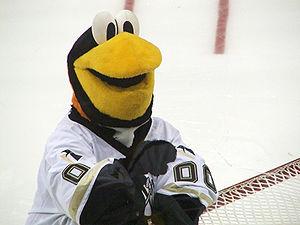
Les Penguins de Pittsburgh — littéralement les manchots de Pittsburgh — sont une franchise professionnelle de hockey sur glace des États-Unis. Ils évoluent dans le championnat principal de hockey de l'Amérique du Nord : la Ligue nationale de hockey. Ils font partie de l'association de l'Est et de la division Métropolitaine. Les Penguins existent depuis l’expansion de la Ligue nationale de hockey en 1967.
Les mascottes dans la Ligue nationale de hockey occupent une grande part dans l'animation aussi bien des avant-matchs que des pauses entre les tiers-temps. Ainsi, la majorité des trente franchises de la LNH possède depuis un nombre d'années variables une mascotte.
La Civic Arena est une salle omnisports se trouvant à Pittsburgh en Pennsylvanie aux États-Unis. Elle offre 16 958 sièges en configuration hockey sur glace mais peut accueillir jusqu'à 17 132 spectateurs lors d'un match tout en disposant de 1 696 sièges de club et 56 suites de luxe. La salle est polyvalente car elle peut abriter des matchs de basket-ball avec 17 537 places.